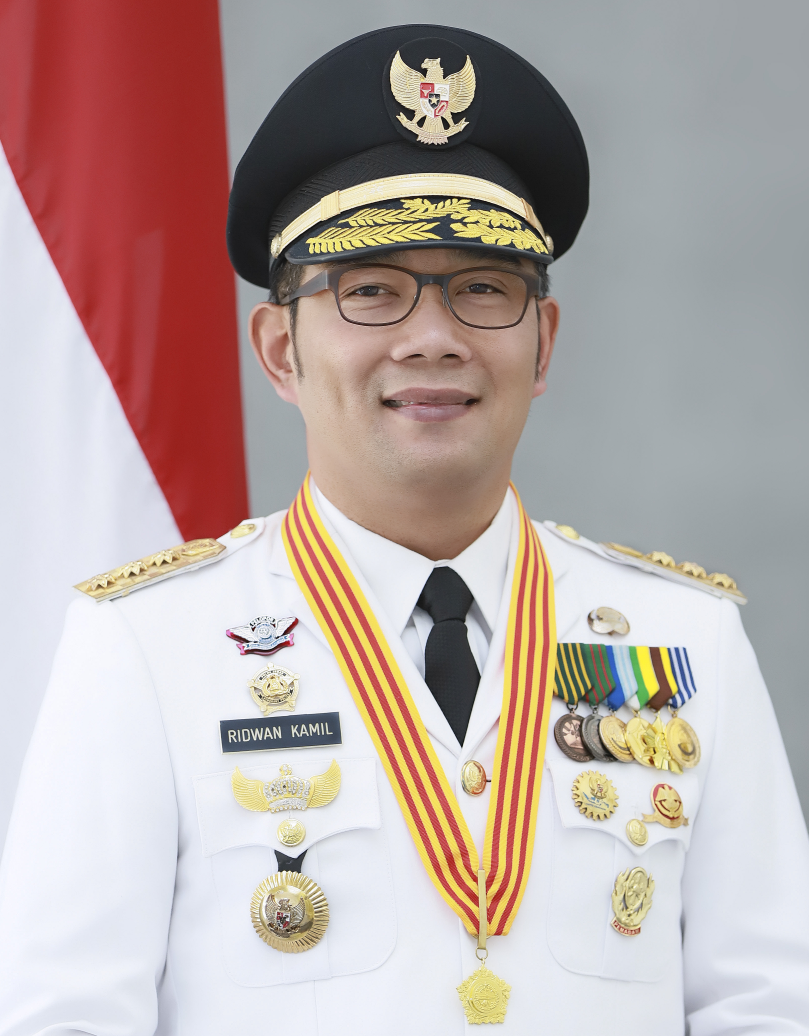
ริดวัน กามิล

| image = Governor of West Java Ridwan Kamil.png
| caption = รูปถ่ายอย่างเป็นทางการ
| office = ผู้ว่าการจังหวัดชวาตะวันตก คนที่ 14
| term_start = 5 กันยายน ค.ศ. 2018
| term_end = 5 กันยายน ค.ศ. 2023
| deputy = อุอุ รุซานุล อุลุม
| successor = เบย์ มัจมุดิน (รักษาการ)
| office1 = นายกเทศมนตรีเมืองบันดุง คนที่ 15
| term_start1 = 16 กันยายน ค.ศ. 2013
| term_end1 = 5 กันยายน ค.ศ. 2018
| deputy1 = โอเดด มุฮัมหมัด ดานียัล
| predecessor1 = ดาดะ โรซาดะ
| successor1 = โอเดด มุฮัมหมัด ดานียัล
| birth_name = โมจามัด ริดวัน กามิล
| birth_place = บันดุง อินโดนีเซีย
| party = กลการ์
| otherparty = นักการเมืองอิสระ|อิสระ (ค.ศ. 2012 – ค.ศ. 2023)
| spouse = อะตาลียา ปรารัตยา (ตั้งแต่ 7 ธันวาคม ค.ศ. 1996)
| children = 3 (บุตรบุญธรรม 1)
| father = อะเจ มิสบัจ มูฮ์ยิดดิน
| mother = จูจู ซุกะเอซิห์
| nickname = "กัง เออะมิล"
โมจามัด ริดวัน กามิล () (เกิด วันที่ 4 ตุลาคม 1971) หรือนิยมเรียกกัน "กัง เออะมิล" (Kang Emil - 'คุณกามิล' ในภาษาซุนดา) หรือ RK เป็นสถาปนิกและนักการเมืองชาวอินโดนีเซียที่ดำรงตำแหน่งผู้ว่าการจังหวัดชวาตะวันตกคนที่ 15 ซึ่งเป็นจังหวัดที่ใหญ่ที่สุด (มีประชากรมากที่สุด) ของประเทศอินโดนีเซีย|อินโดนีเซีย นอกจากนี้เขายังดำรงตำแหน่งนายกเทศมนตรีเมืองบันดุงตั้งแต่ปี ค.ศ. 2013 ถึง ค.ศ. 2018 ในฐานะสถาปนิก เขายังออกแบบโครงสร้างที่เป็นสัญลักษณ์ในอินโดนีเซียและประเทศอื่น ๆ ในเอเชียร่วมกับบริษัทสถาปัตยกรรมยูแบน (Urbane) ของเขา และเคยเป็นอาจารย์ที่คณะสถาปัตยกรรม สถาบันเทคโนโลยีบันดุง
== ชีวิตส่วนตัว ==
ริดวัน กามิล เกิดที่เมืองบันดุง เป็นบุตรคนที่สองของอาจารย์ในมหาวิทยาลัยปะจาจารันชื่อ อะเจ มิสบัจ มูฮ์ยิดดิน เขาเรียนชั้นประถมที่ SDN Banjarsari III Bandung ระหว่างปี ค.ศ. 1978 ถึง ค.ศ. 1984 จากนั้นจึงเรียนชั้นมัธยมศึกษาที่ SMP Negeri 2 Bandung ระหว่างปี ค.ศ. 1984 – ค.ศ. 1987 และ SMA Negeri 3 Bandung ระหว่างปี ค.ศ. 1987 ถึง ค.ศ. 1990 ตามลำดับ จากนั้น ริดวัน กามิล ศึกษาต่อในระดับอุดมศึกษาที่สถาบันเทคโนโลยีบันดุงและสำเร็จการศึกษาในปี ค.ศ. 1995 ด้วยปริญญาตรีวิศวกรรมศาสตร์ สาขาสถาปัตยกรรม จากนั้นเขาเรียนต่อที่มหาวิทยาลัยแคลิฟอร์เนีย เบิร์กลีย์ เป็นเวลา 2 ปี จนกระทั่งได้รับปริญญาโทด้าน Urban Design หลังจากสำเร็จการศึกษาปริญญาโทในสหรัฐอเมริกาแล้ว ริดวัน กามิล กลับมายังอินโดนีเซียและดำรงตำแหน่งเป็นอาจารย์ประจำที่สถาบันเทคโนโลยีบันดุงเป็นเวลา 14 ปีในหลักสูตรการศึกษาทางวิศวกรรมสถาปัตยกรรม ก่อนที่จะเข้าสู่โลกของการเมืองในที่สุด
ริดวัน กามิล พบกับอะตาลียา ปรารัตยา ภรรยาของเขา ในงานนิทรรศการที่บันดุง และมีลูกด้วยกัน 2 คนคือ เอมเมอริล คาห์น มุมตัดซ์ (ค.ศ. 1999 – ค.ศ. 2022) และกามิลลียา ลาเอทิทียา อัซซารา (เกิดปี ค.ศ. 2004) และรับลูกบุญธรรมหนึ่งคนคือ อาร์คานา เอดัน มิสบัค (เกิดปี ค.ศ. 2020) เอมเมอริล บุตรชายคนโต เสียชีวิตที่แบร์น ประเทศสวิตเซอร์แลนด์|สวิตเซอร์แลนด์ เมื่อวันที่ 26 พฤษภาคม ค.ศ. 2022 ขณะอายุได้ 22 ปี ขณะเขาว่ายน้ำที่แม่น้ำอาเรอ วันที่ 9 มิถุนายน ศพของเขาถูกพบที่เขื่อน Engehalde ในเมืองแบร์น การเสียชีวิตของเขาได้รับความสนใจอย่างมากในอินโดนีเซีย โดยงานศพของเขาในเมืองบันดุงมีผู้เข้าร่วมหลายพันคน และมีการถ่ายทอดสดทางโทรทัศน์ของรัฐ
===การศึกษา===
ริดวัน กามิล ใช้ชีวิตเกือบทั้งชีวิตในเมืองบันดุง ซึ่งเขาเรียนในโรงเรียนรัฐบาลและศึกษาสถาปัตยกรรมที่สถาบันเทคโนโลยีบันดุงซึ่งเป็นสถาบันด้านวิศวกรรมชั้นนำของอินโดนีเซีย หลังจากสำเร็จการศึกษาในระดับวิทยาลัย เขาเดินทางไปสหรัฐอเมริกาเพื่อฝึกงานในบริษัทสถาปัตยกรรม ก่อนที่จะได้รับทุนการศึกษาในปี ค.ศ. 1999 เพื่อศึกษาต่อที่วิทยาลัยการออกแบบสิ่งแวดล้อม มหาวิทยาลัยแคลิฟอร์เนีย เบิร์กลีย์ ในสหรัฐอเมริกา เขาสำเร็จการศึกษาในปี ค.ศ. 2001 ด้วยปริญญาโทด้านการออกแบบเมืองและมีประสบการณ์การทำงานที่หน่วยงานของรัฐในเบิร์กลีย์ เขาได้รับปริญญาเอกกิตติมศักดิ์ สาขาการบริหารรัฐกิจ จากมหาวิทยาลัยดงอาในปี 2019 จากบทบาทในการพัฒนาการปกครองในจังหวัดชวาตะวันตก
==อาชีพการงาน==
หลังจากทำงานเป็นสถาปนิกในฮ่องกง ในเดือนมิถุนายน ค.ศ. 2547 กามิลและหุ้นส่วนของเขาได้ก่อตั้งบริษัท Urbane ซึ่งเป็นบริษัทสถาปัตยกรรมที่ตั้งอยู่ในเมืองบันดุง จังหวัดชวาตะวันตก เขานำการออกแบบที่ทันสมัยมาใช้ในงานของเขา ซึ่งครอบคลุมตั้งแต่ตึกพาณิชย์และหอคอยมหาวิทยาลัยไปจนถึงพิพิธภัณฑ์และมัสยิด นอกจากนี้ เขายังเป็นที่รู้จักจากการสร้างพื้นที่สาธารณะแบบเปิดโล่งในพื้นที่อยู่อาศัยที่มีผู้คนพลุกพล่านในเมืองบันดุง ซึ่งเป็นงานอาสาสมัครของเขา
===รางวัล===
ในปี ค.ศ. 2006 กามิลได้รับรางวัล Young Creative Entrepreneur Award จาก British Council และเป็นตัวแทนของประเทศอินโดนีเซียในรางวัล International Young Design Entrepreneur of the Year
"Urbane Indonesia" ติดอันดับหนึ่งในรางวัล BCI Asia Top 10 ตั้งแต่ปี ค.ศ. 2008 ถึง ค.ศ. 2010 และอีกครั้งในปี ค.ศ. 2012
===โครงการ===
กามิลเป็นผู้บุกเบิกขบวนการ 'Indonesia Berkebun' (อินโดนีเซียทำสวน) เพื่อสร้างสวนแบบสมัครเล่นในเมืองต่าง ๆ ของอินโดนีเซีย ซึ่งข้อมูลล่าสุดในปี ค.ศ. 2011 โครงการชุมชนได้รับการจัดตั้งขึ้นใน 14 เมืองในประเทศอินโดนีเซีย โดยมีสมาชิกเกือบ 4,000 ราย
โครงการของริดวัน กามิล และ Urbane Indonesia ในอินโดนีเซีย ได้แก่
* มัสยิดใหญ่อัลจับบาร์ (Masjid Raya Al Jabbar) ในเมืองบันดุง,
* อาคารสำนักงานบริษัทยูไนเต็ดแทรคเตอร์ (United Tractors)
* มัสยิดอัลอิรชัด (Masjid Al-Irsyad) และโรงเรียนสอนศาสนาของมัสยิดในเมืองบันดุง
* พิพิธภัณฑ์สึนามิในเมืองบันดาอาเจะฮ์
* การปรับปรุงอาคารมหาวิทยาลัยตารุมะนะกะรา 1 (Tarumanagara 1) และวิทยาเขตในเขตจาการ์ตาตะวันตก
* ศูนย์การค้าราซูนา อีพิเซ็นทรัมในเขตจาการ์ตาใต้
โครงการในต่างประเทศ ได้แก่
* แผนพัฒนาอ่าวมารีนา (สิงคโปร์)|อ่าวมารีนา ประเทศสิงคโปร์
* มัสยิดกลางอิสลามปักกิ่ง|กรุงปักกิ่ง
* แผนพัฒนาริมฝั่งน้ำในรัฐเราะซุลคัยมะฮ์|เราะซุลคัยมะฮ์
* แผนพัฒนาร้านค้าริมฝั่งน้ำในซูโจว
* เทคพาร์คในเมืองคุนหมิง
* โครงการพัฒนาคลับเฮาส์สำหรับการท่องเที่ยวในเมืองโกลกาตา
== การเมือง ==
=== นายกเทศมนตรีเมืองบันดุง ===
File:Ridwan_Kamil,_Gubernur_Jawa_Barat.png|thumb|125px|รูปถ่ายอย่างเป็นทางการ ในฐานะนายกเทศมนตรีเมืองบันดุง
ริดวัน กามิล ก้าวเข้าสู่วงการการเมืองโดยการลงเลือกตั้งนายกเทศมนตรีเมืองบันดุงในปี ค.ศ. 2013 ในฐานะผู้สมัครรับเลือกตั้งที่ได้รับการสนับสนุนโดย พรรคยุติธรรมรุ่งเรือง (PKS) พรรคฝั่งนิยมอิสลาม และ พรรคขบวนการอินโดนีเซียยิ่งใหญ่ (เกอรินดรา) พรรคฝั่งชาตินิยม ซึ่งเป็นพรรคการเมืองที่กำลังมาแรงจากสองขั้วทางการเมืองของอินโดนีเซียที่ร่วมมือกันปฏิรูปเมืองและป้องกันไม่ให้ตำแหน่งตกไปอยู่ในมือของพรรคการเมืองใหญ่ในเวลานั้น ภายใต้พรรคการเมืองใหญ่ทั้งสอง บันดุงต้องเผชิญกับเรื่องอื้อฉาวเกี่ยวกับการทุจริต ไม่กี่สัปดาห์หลังการเลือกตั้งในเดือนมิถุนายน ค.ศ. 2013 ดาดา โรซาดา นายกเทศมนตรีเมืองบันดุงในปี ค.ศ. 2003 - ค.ศ. 2013 กลายเป็นผู้ต้องหาในคดีทุจริต และต่อมาก็ถูกตัดสินจำคุก 10 ปี PKS และ เกอรินดรา จึงร่วมกันมองหาผู้สมัครที่มีความสุจริตและมีความน่าเชื่อถือโดยไม่สังกัดพรรคการเมืองใด แต่มีผลงานด้านการงานที่เป็นที่รู้จักผ่านตัวตนของเขา ริดวัน กามิล ซึ่งขณะนั้นยังไม่ได้สังกัดพรรคการเมืองใด ๆ เอาชนะคู่แข่งถึง 7 รายอย่างเด็ดขาดด้วยคะแนนเสียง 45% ซึ่งมากกว่าคู่แข่งที่ใกล้เคียงที่สุดเกือบ 3 เท่า ก่อนที่จะดำรงตำแหน่งนายกเทศมนตรีของหนึ่งในเมืองที่มีประชากรมากที่สุดของอินโดนีเซียในวัย 42 ปี
=== ผู้ว่าการจังหวัดชวาตะวันตก ===
File:West Java Province Government Image - Miss International 2017 Kevin Lilliana Junaedy With Governor of West Java Ridwan Kamil.jpg|thumb|right|220px|ริดวัน กามิล พร้อมภรรยา และ เควิน ลีลิยานะ ผู้ชนะนางงามนานาชาติ 2017|มิสอินเตอร์เนชันแนล 2017 ณ เกอดุงซาเต ในปี ค.ศ. 2017
ด้วยความที่เป็นนายกเทศมนตรีที่ได้รับความนิยมจากคนทั้งประเทศ พรรคการเมืองใหญ่หลายพรรคจึงพยายามเกลี้ยกล่อมให้ริดวัน กามิล ลงสมัครรับเลือกตั้งผู้ว่าการจังหวัดชวาตะวันตกในปี ค.ศ. 2018 โดยพรรคการเมืองเหล่านี้ต้องการผู้สมัครร่วมกับผู้สมัครในพรรคตนเองเพื่อเสริมความนิยมให้กับการลงเลือกตั้งผู้ว่าการจังหวัด โดยพรรคยุติธรรมรุ่งเรือง และพรรคเกอรินดรา ซึ่งกลายเป็นพรรคการเมืองที่แข็งแกร่งขึ้นในปี ค.ศ. 2018 ก็ตัดสินใจจับคู่สมาชิกของตนเองเพื่อลงเลือกตั้งเช่นกัน ริดวัน กามิล ได้รับการรับรองจากพรรคการเมืองที่เล็กกว่าเหมือนเมื่อครั้งลงรับเลือกตั้งนายกเทศมนตรีเมืองบันดุง รวมถึงพรรคสหพัฒนาการที่มีผู้สมัครร่วมในการลงสมัครกับเขาคือ อุอุ รุซานุล อุลุม นายอำเภอเขตตาซิกมาลายะ (Tasikmalaya) โดยริดวัน กามิล ตกลงตามข้อตกลงนี้ โดยตระหนักว่าเขาเป็นที่นิยมในหมู่ผู้มีสิทธิเลือกตั้งในเขตเมืองที่มีความเจริญด้านสื่อและเทคโนโลยี โดยเฉพาะในแถบบันดุง แต่มีความนิยมที่อ่อนแอในกลุ่มผู้ที่อาศัยอยู่ในพื้นที่ชนบท เช่น ตาซิกมาลายะ โดยริดวัน กามิล ชนะอย่างเด็ดขาดอีกครั้งด้วยคะแนนเสียง 33% มากกว่าคู่แข่งที่ใกล้เคียงที่สุดจากพรรคเกอรินดราประมาณ 4%
File:Ridwan_Kamil_interview_30.08.2023.webm|thumb|ริดวัน กามิล ให้สัมภาษณ์เกี่ยวกับการทำงานของเขาในฐานะผู้ว่าการหลายสัปดาห์ก่อนที่จะสิ้นสุดวาระของเขา
ชัยชนะของริดวันกามิลในปี ค.ศ. 2013 และ ค.ศ. 2018 พิสูจน์ให้เห็นว่าผู้สมัครอิสระสามารถชนะการเลือกตั้งในอินโดนีเซียได้ หากบุคคลนั้นมีบุคลิกดึงดูดใจ มีการสร้างแคมเปญสื่อที่เข้มแข็ง และมีการสื่อสารที่ดีกับพรรคการเมืองทุกพรรค แม้จะมีการศึกษาแบบตะวันตกและมีทัศนคติแบบพหุนิยม แต่ริดวัน กามิล ก็เข้าใจดีว่าจะสร้างสัมพันธ์กับกลุ่มอิสลามในอินโดนีเซีย ซึ่งเป็นประเทศที่มีประชากรมุสลิมมากที่สุดในโลก โดยเฉพาะอย่างยิ่งในชวาตะวันตกที่ขึ้นชื่อเรื่องอิสลามอนุรักษ์นิยม
ในช่วงวาระการดำรงตำแหน่งของเขา ริดวัน กามิล ได้ริเริ่มโครงการระบบขนส่งด่วนด้วยรถโดยสารประจำทางในเมืองบันดุง โดยระบบขนส่งด่วนด้วยรถโดยสารประจำทางได้ผสมผสานรถโดยสารไฟฟ้า รถไฟฟ้า และกระเช้าไฟฟ้าเข้าด้วยกันเพื่อบรรเทาปัญหาการจราจรติดขัดในเมืองบันดุง โดยโครงการดังกล่าวมีกำหนดจะเริ่มขึ้นในปี ค.ศ. 2023
==แหล่งอ้างอิง==
หมวดหมู่:บุคคลที่เกิดในปี พ.ศ. 2514
หมวดหมู่:บุคคลที่ยังมีชีวิตอยู่
หมวดหมู่:นักการเมืองชาวอินโดนีเซีย
หมวดหมู่:ชาวซุนดา
หมวดหมู่:มุสลิมชาวอินโดนีเซีย
หมวดหมู่:นายกเทศมนตรี
หมวดหมู่:บุคคลจากบันดุง
หมวดหมู่:สถาปนิกชาวอินโดนีเซีย